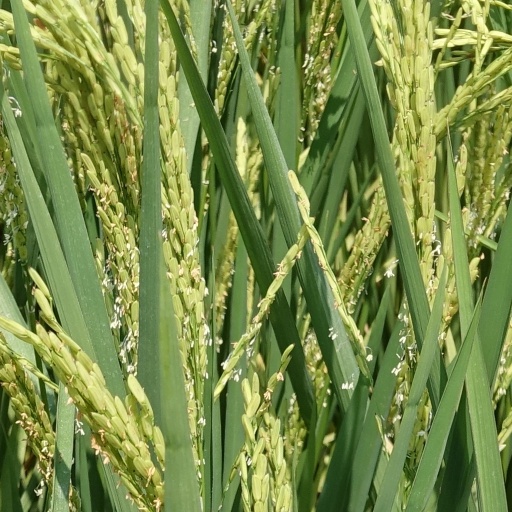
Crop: rice